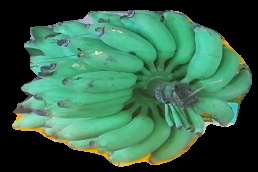
Variety: elakki-bale
Grade: grade2